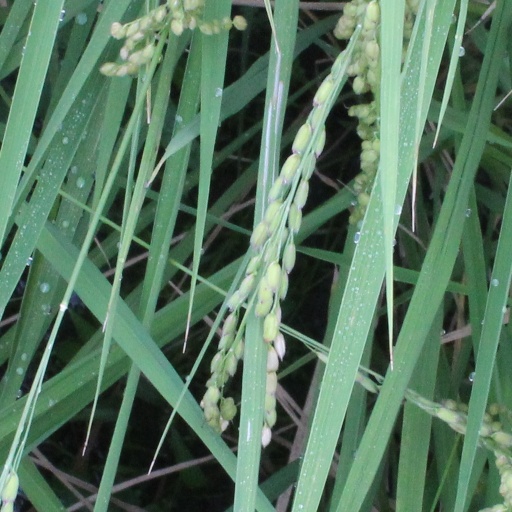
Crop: rice